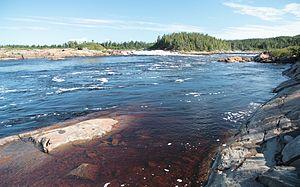
Rivière Aguanish, Aguanish, Québec, Canada Français
La rivière Aguanish est un tributaire du littoral nord du golfe du Saint-Laurent. Cette rivière coule vers le sud-est, puis le sud, dans la municipalité de Aguanish, dans la municipalité régionale de comté de la Minganie, dans la région administrative de la Côte-Nord, au Québec, au Canada.
Aguanish est une municipalité du Québec située dans la municipalité régionale de comté de Minganie et dans la région administrative de la Côte-Nord, au Canada.